Roman roads

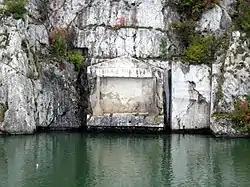
The remains of Emperor Trajan's route along the Danube in Roman Serbia

Roman construction took a directional straightness. Many long sections are ruler-straight, but it should not be thought that all of them were. Some links in the network were as long as . Gradients of 10%–12% are known in ordinary terrain, 15%–20% in mountainous country. The Roman emphasis on constructing straight roads often resulted in steep slopes relatively impractical for most commercial traffic; over the years the Romans realized this and built longer but more manageable alternatives to existing roads. Roman roads generally went straight up and down hills, rather than in a serpentine pattern of switchbacks.